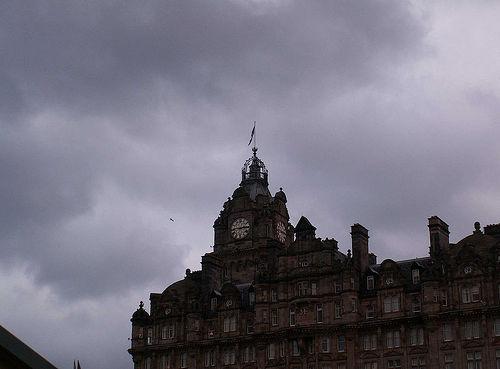
Weather: cloudy or overcast